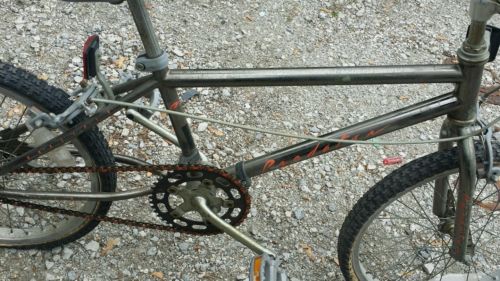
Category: bicycle